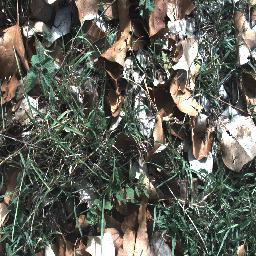
Label: negative